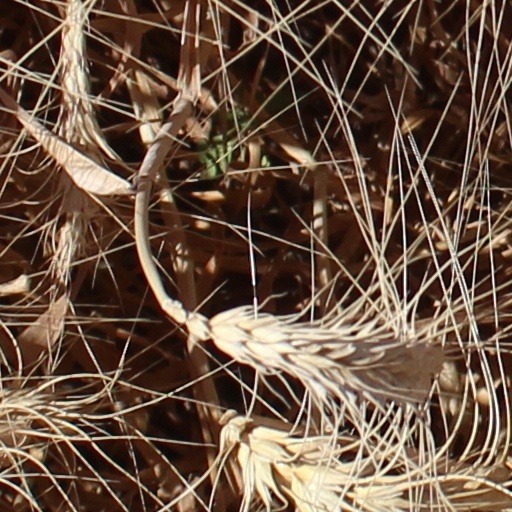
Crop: wheat